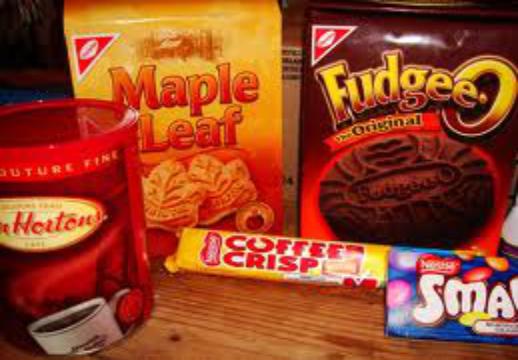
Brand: Fudgee-O
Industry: Food